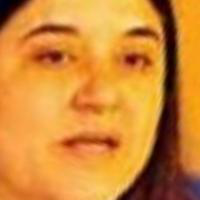
Age group: age 31-40